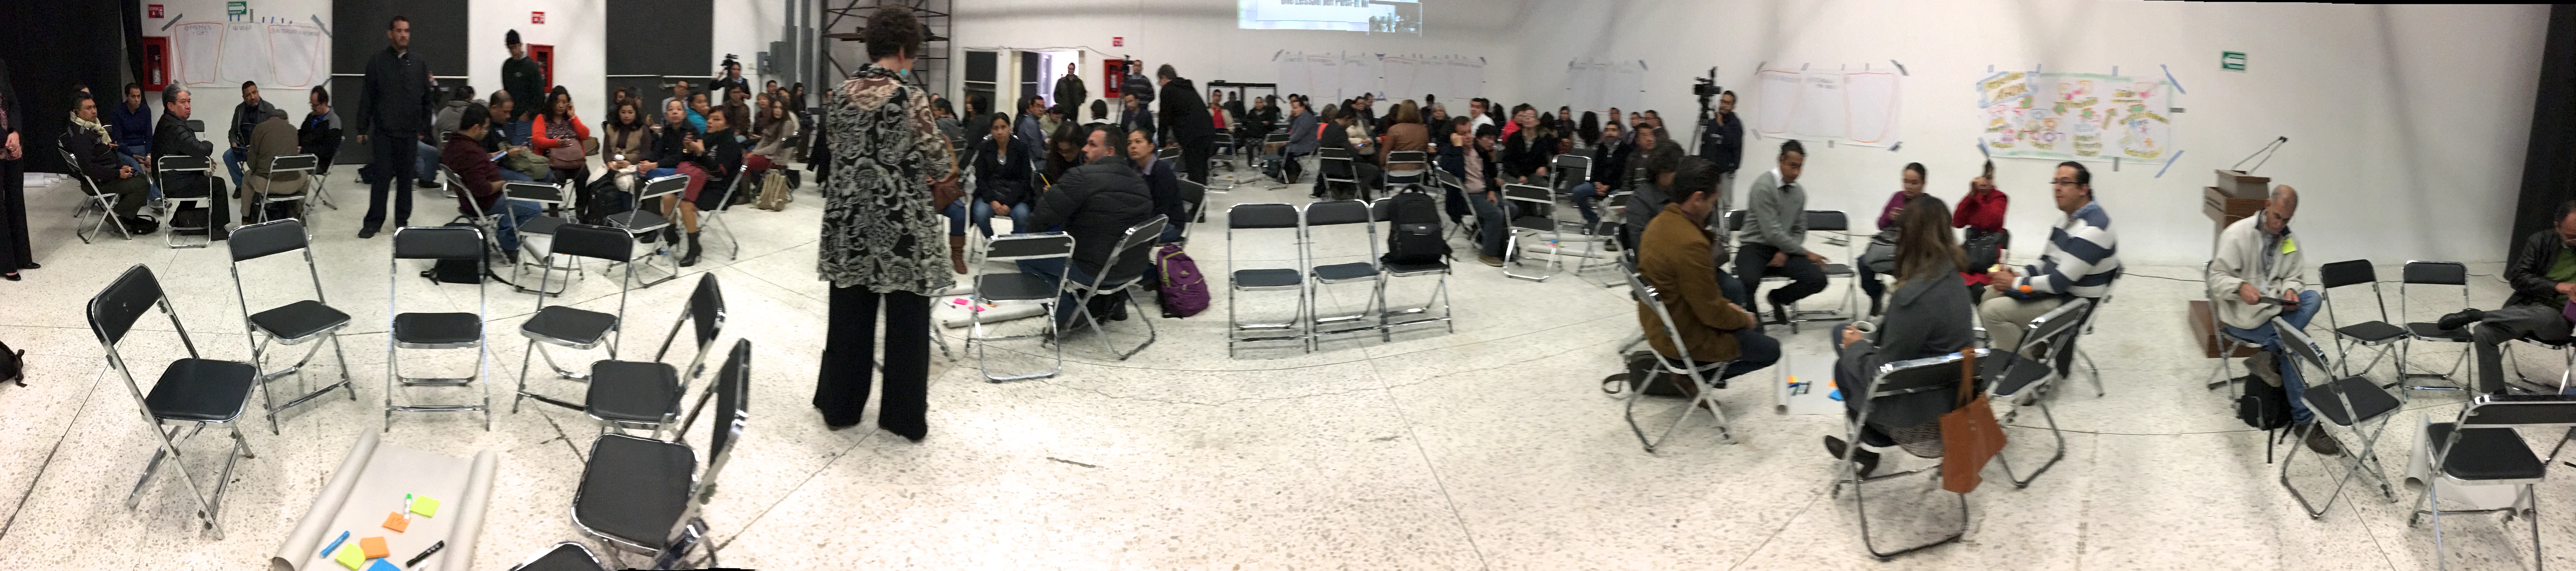
fashion, room, footwear